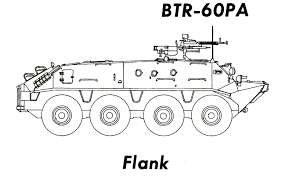
Label: BTR-60